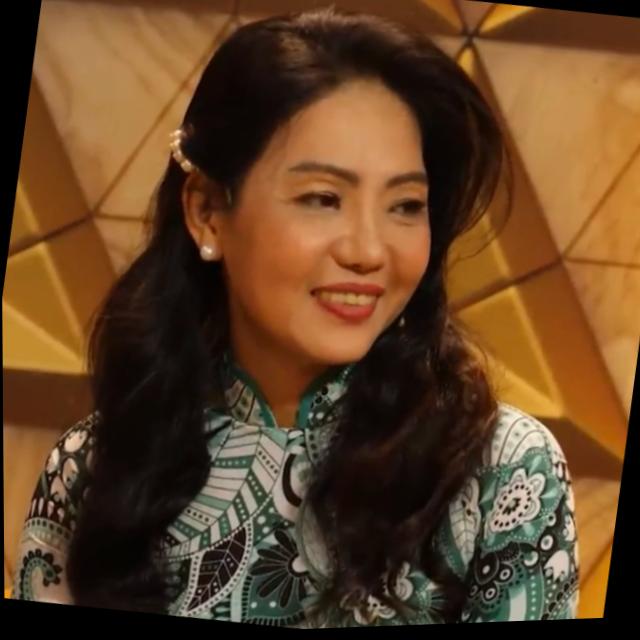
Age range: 45-64